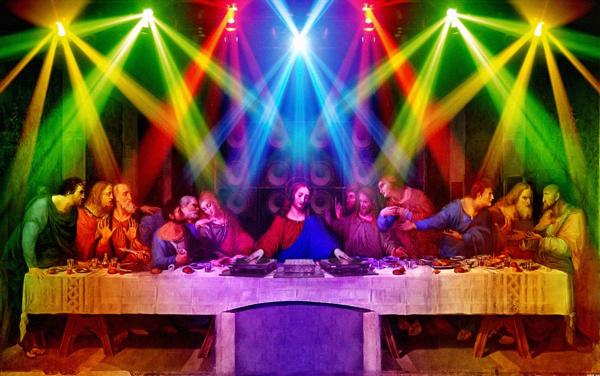
回答: おいおいイエスのダンナがまた独りで浮いてるぞ!誰か相手してやれよ!